Dutch intervention in Bali (1906)

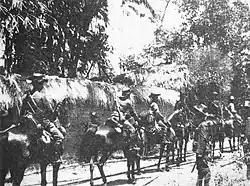

The Dutch conquest of Southern Bali in 1906 was a Dutch military intervention in Bali as part of the Dutch colonial conquest of the Indonesian islands, killing an estimated 1,000 people. It was part of the final takeover of the Netherlands East-Indies and the fifth Dutch military intervention in Bali. The campaign led to the deaths of the Balinese rulers of Badung and Tabanan kingdoms, their wives and children and followers. This conquest weakened the remaining independent kingdoms of Klungkung and Bangli, leading to their invasion two years later.